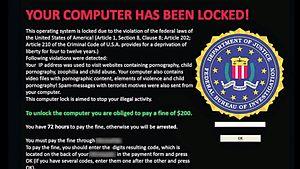
Un rançongiciel, logiciel rançonneur, logiciel de rançon ou logiciel d'extorsion, est un logiciel malveillant qui prend en otage des données personnelles. Pour ce faire, un rançongiciel chiffre des données personnelles puis demande à leur propriétaire d'envoyer de l'argent en échange de la clé qui permettra de les déchiffrer.